Sidney Howe Short

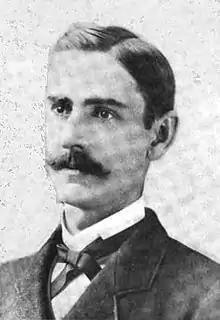
1880

Sidney Howe Short (October 8, 1857 – October 21, 1902) was an electrical engineer, inventor, physicist, professor and businessman. He is known for the development of electric motors and electric railway equipment. His inventions were so successful that even his competitors dubbed him "The Trolley King". He also developed telephone equipment much like that of Alexander Graham Bell. As a businessman he was president, key engineer, or advisor of different companies related to electrical equipment. It is claimed that he had nearly as many electrical innovations as Thomas Edison.